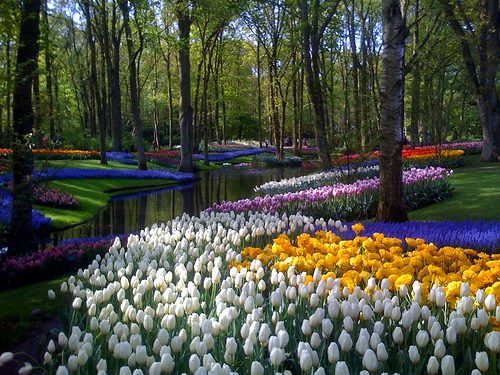
Flower: tulip